Apoorva (2016 film)

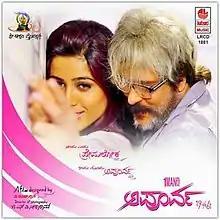
Music VCD Cover

Apoorva is a 2016 Indian Kannada-language romantic drama film written, produced and directed by Ravichandran who also composed the music. The movie stars V Ravichandran and Mysore-based actress Apoorva. The film will see Vijay Raghavendra and his wife playing the role of Ravichandaran's son and daughter-in-law. Actor Sudeepa has also done a special role in the movie. The crux of the film is a love story which takes place between a 61-year-old man and 19-year-old girl. The film was declared a flop at the box office.